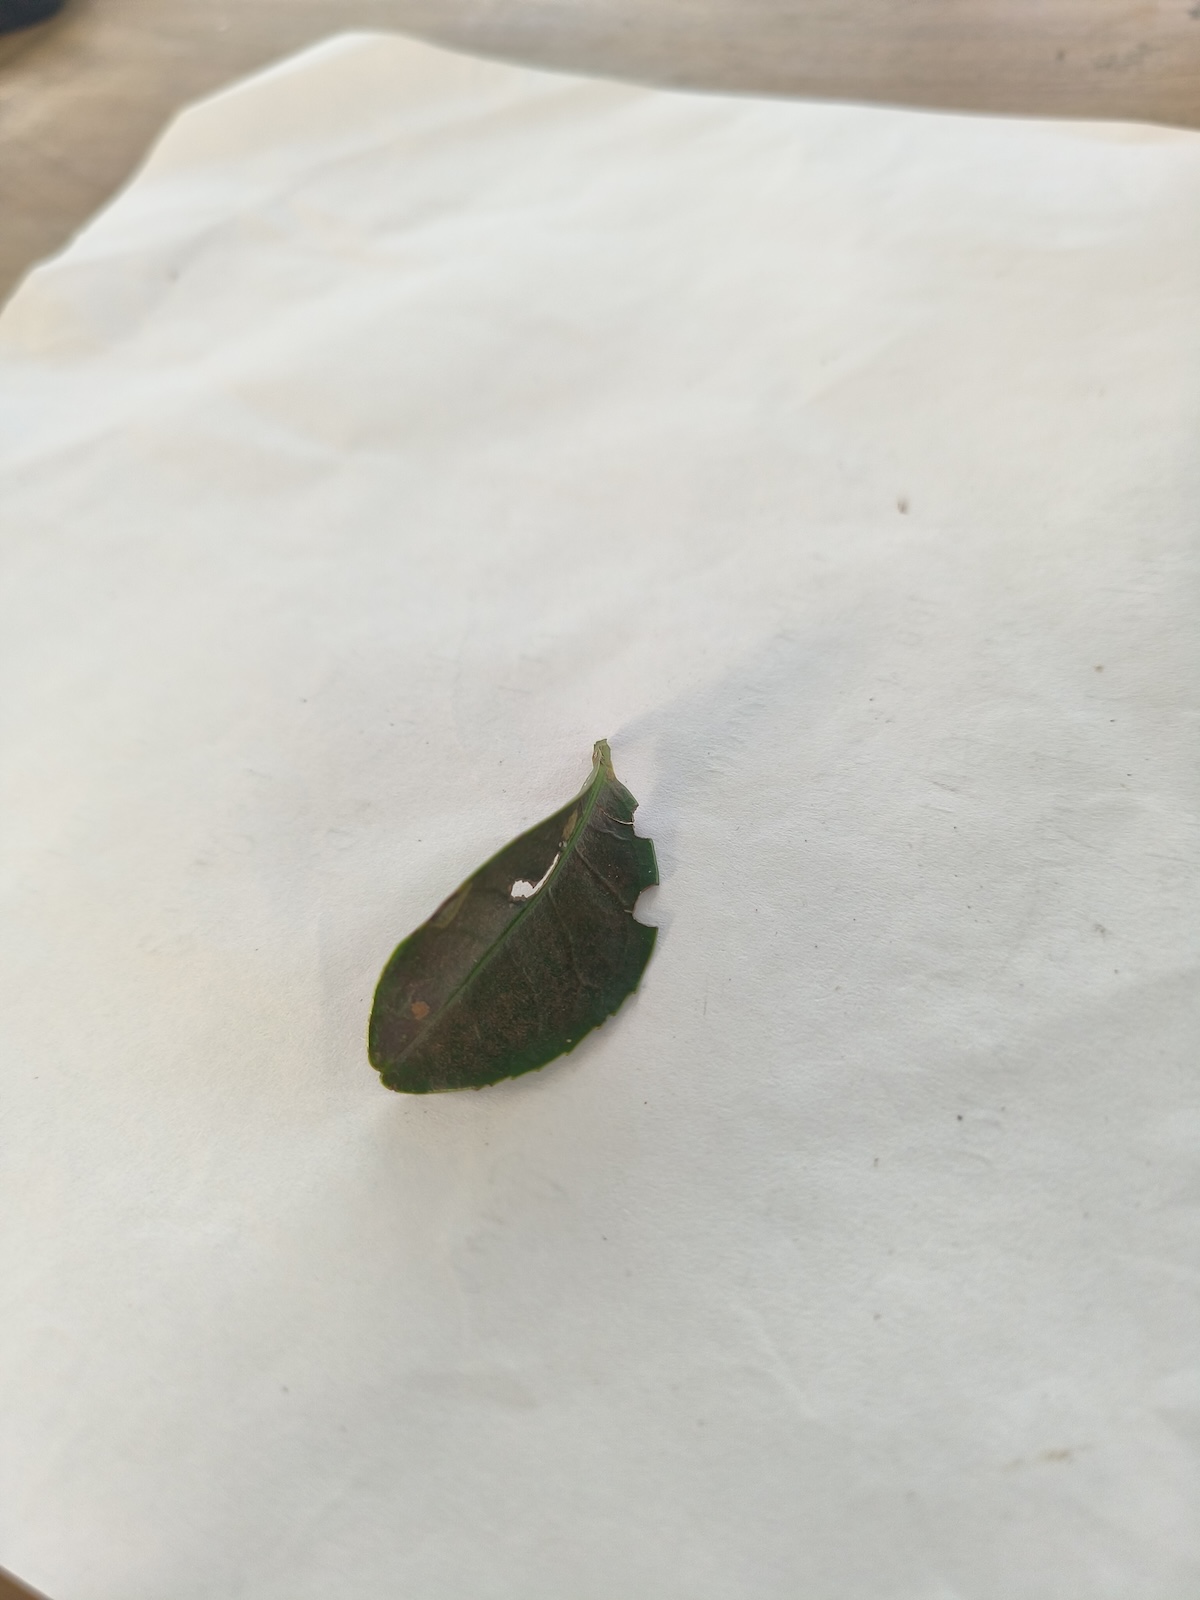
Label: Red spider